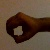
The image shows a hand gesture representing the number 0 in Indian Sign Language.